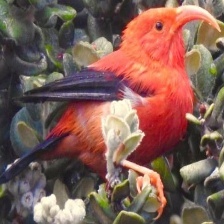
Species: IWI
Scientific name:  VESTIARIA COCCINEA.